Kura (storehouse)

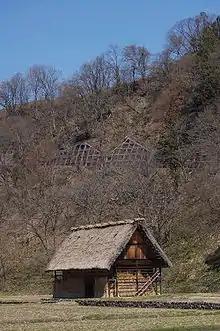
Boarded wall kura in Shirakawa village, Gifu

Board-wall "kura" were traditionally built in farming communities. Like the "azekura" above they were vulnerable to fire and were built some distance from other farm buildings. Examples can still be found in the village of Shirakawa in Gifu.